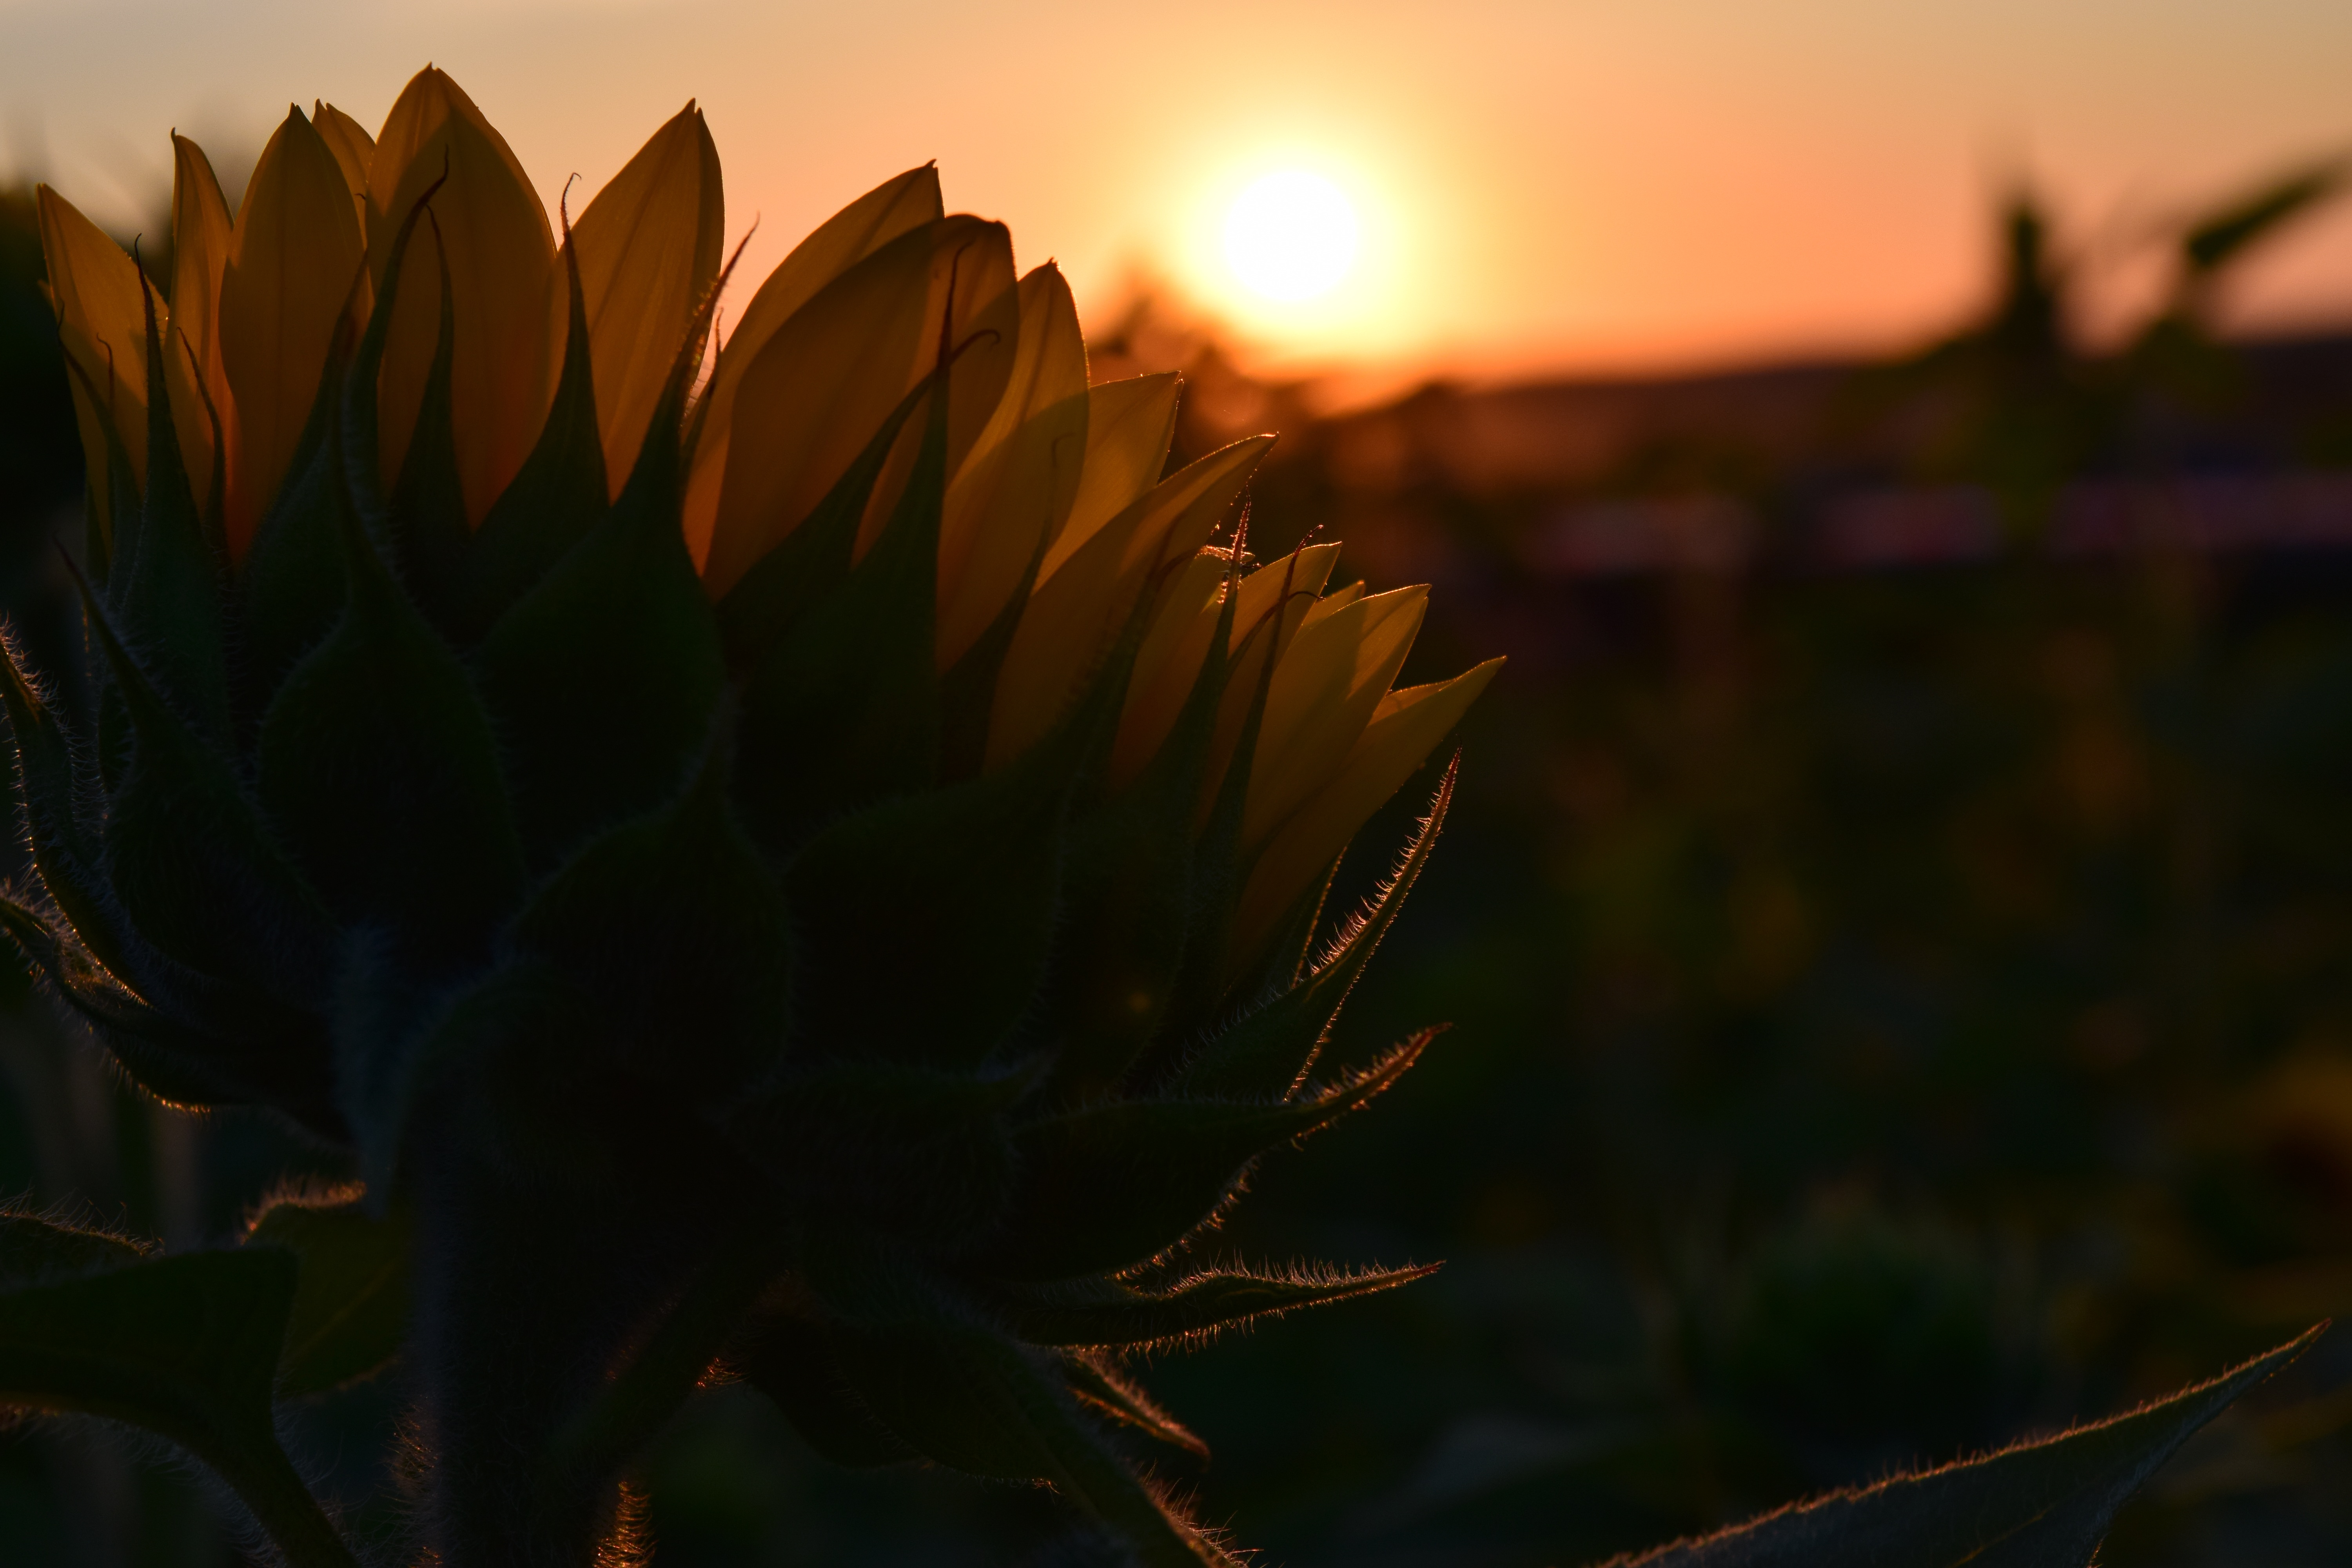
tree, nature, grass, branch, light, plant, sky, sunset, sunlight, morning, leaf, flower, evening, reflection, red, autumn, contrast, darkness, flora, sun flower, rays, back light, macro photography, flowering plant, grass family, land plant, arecales